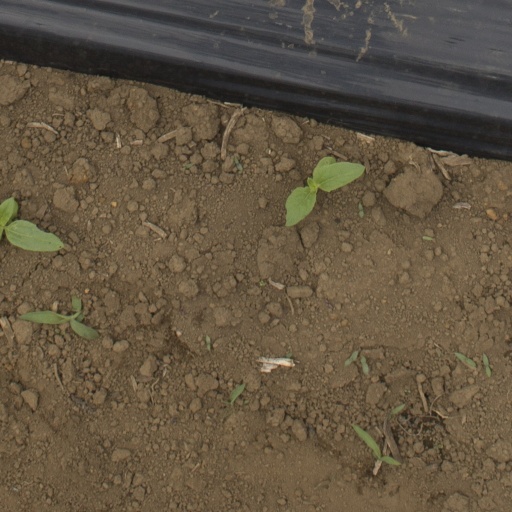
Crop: Jerusalem artichoke